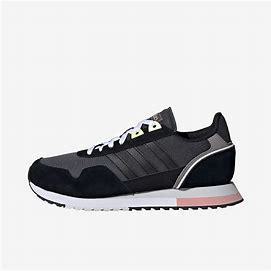
Brand: Adidas
Model: 8K 2020